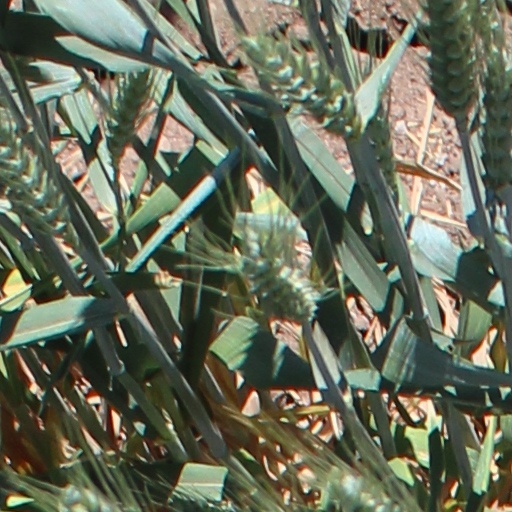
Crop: wheat